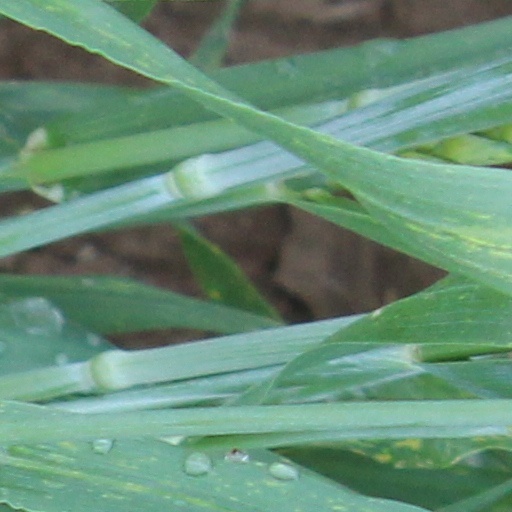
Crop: wheat